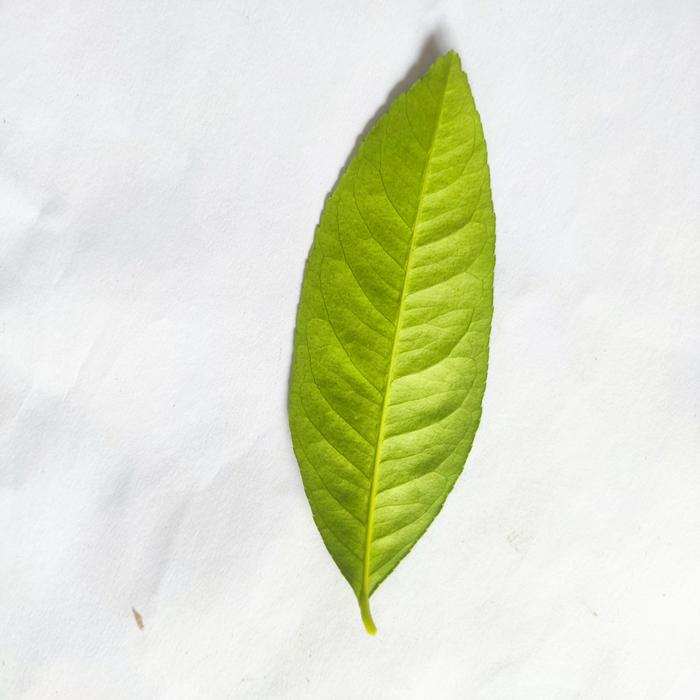
Crop: Lemon
Leaf condition: Healthy_Leaf